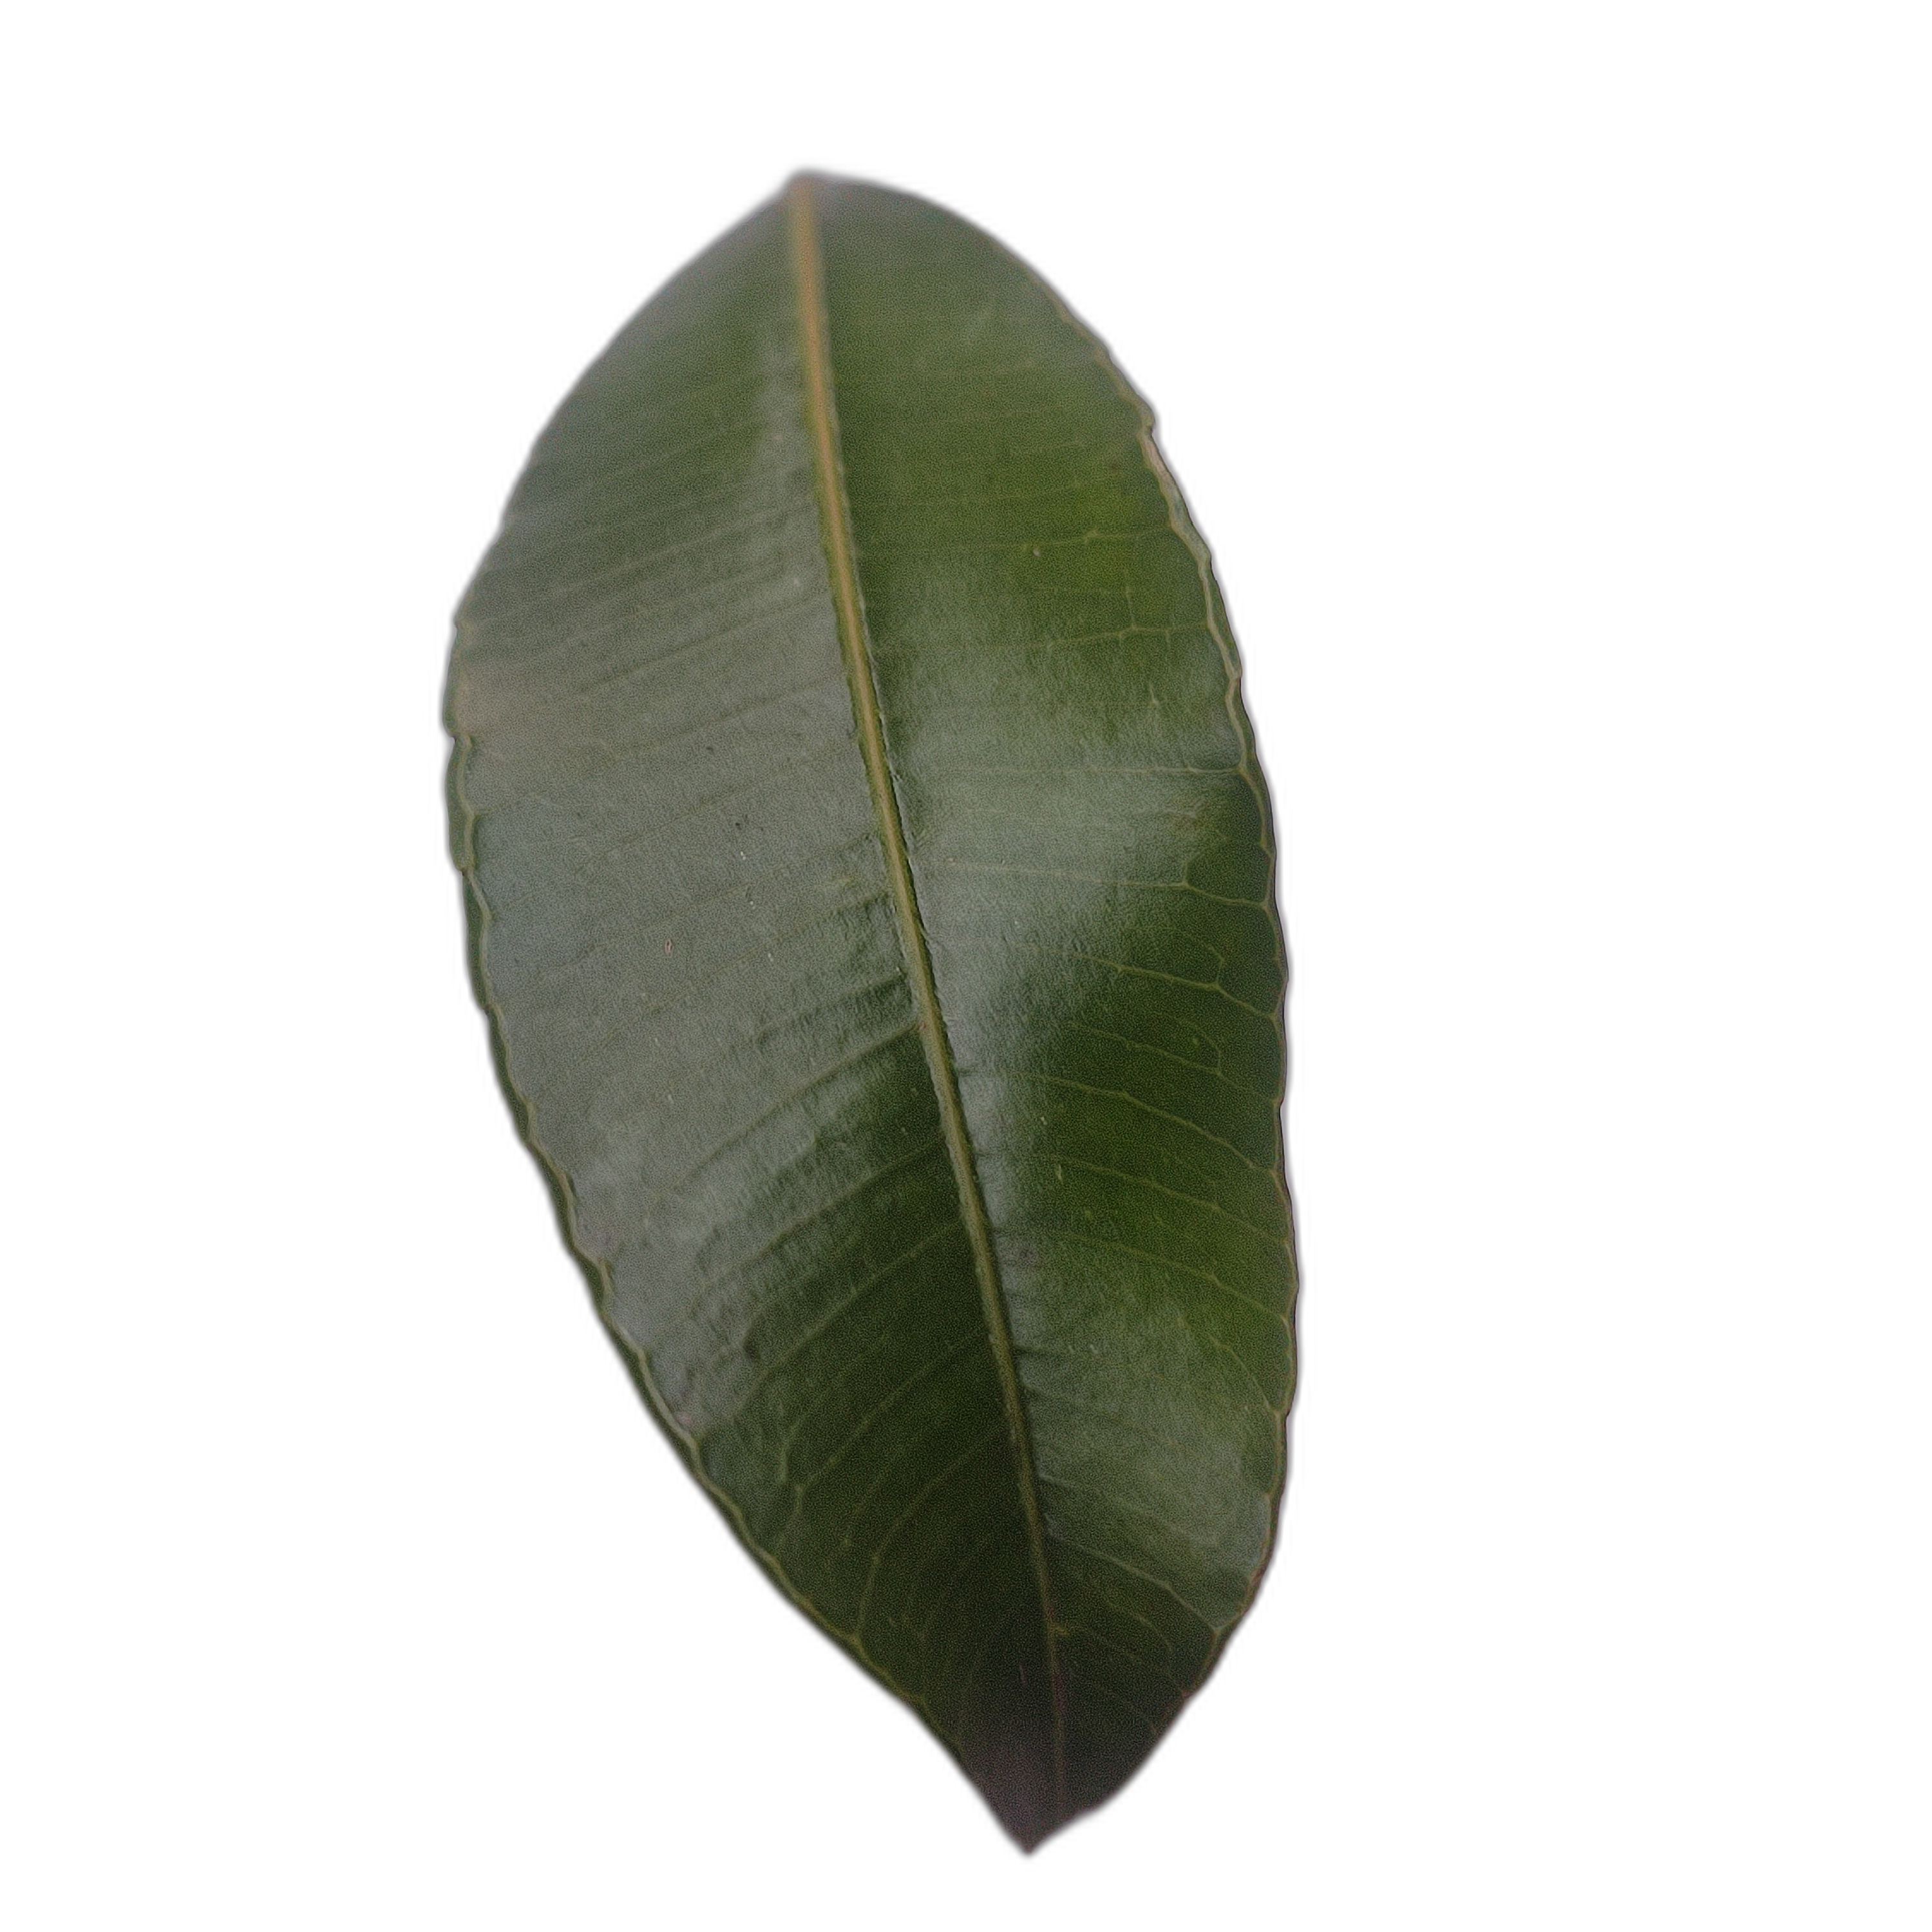
Label: healthy